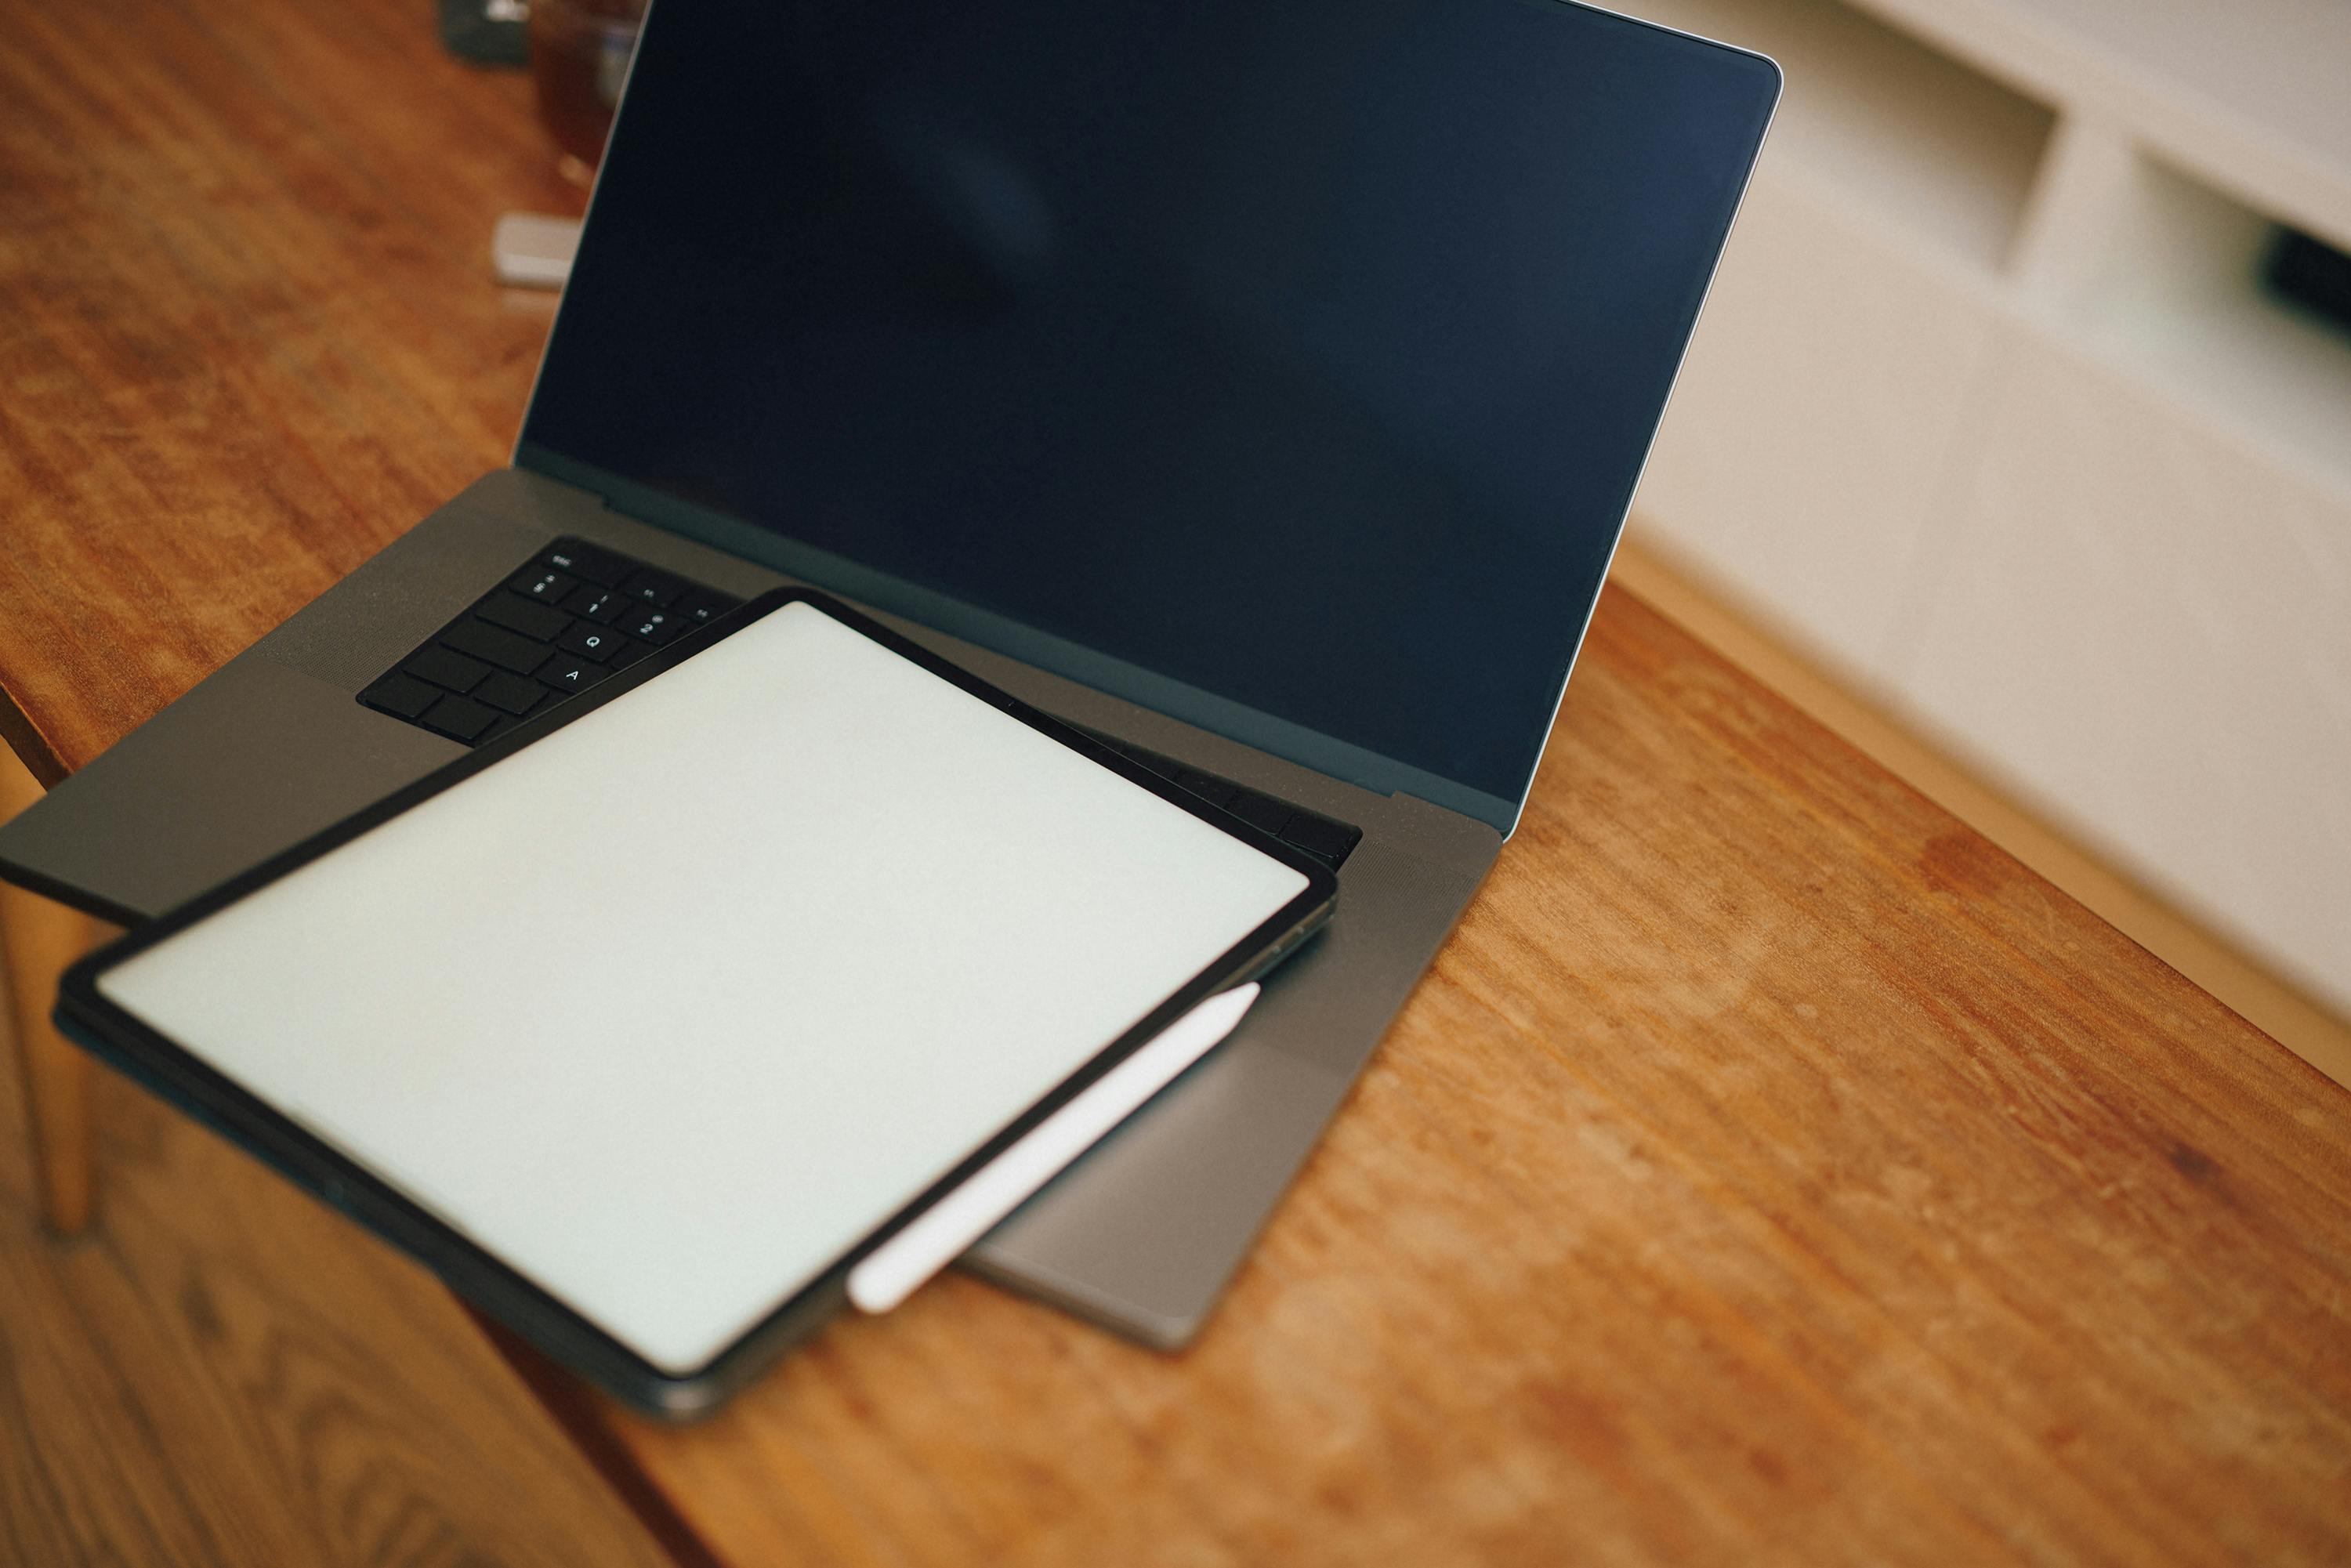
digital, netbook, rectangle, gadget, computer, wood, Material property, laptop, output device, flooring, hardwood, laptop part, wood stain, office supplies, multimedia, plywood, communication device, electric blue, paper product, varnish, fashion accessory, personal computer, paper, notebook, computer accessory, leather, tablet computer, peripheral, office equipment, box, wood flooring, brand, Laptop accessory, computer component, stationery